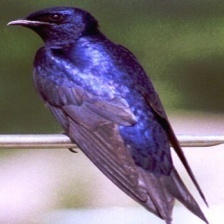
Species: PURPLE MARTIN
Scientific name: PROGNE SUBIS